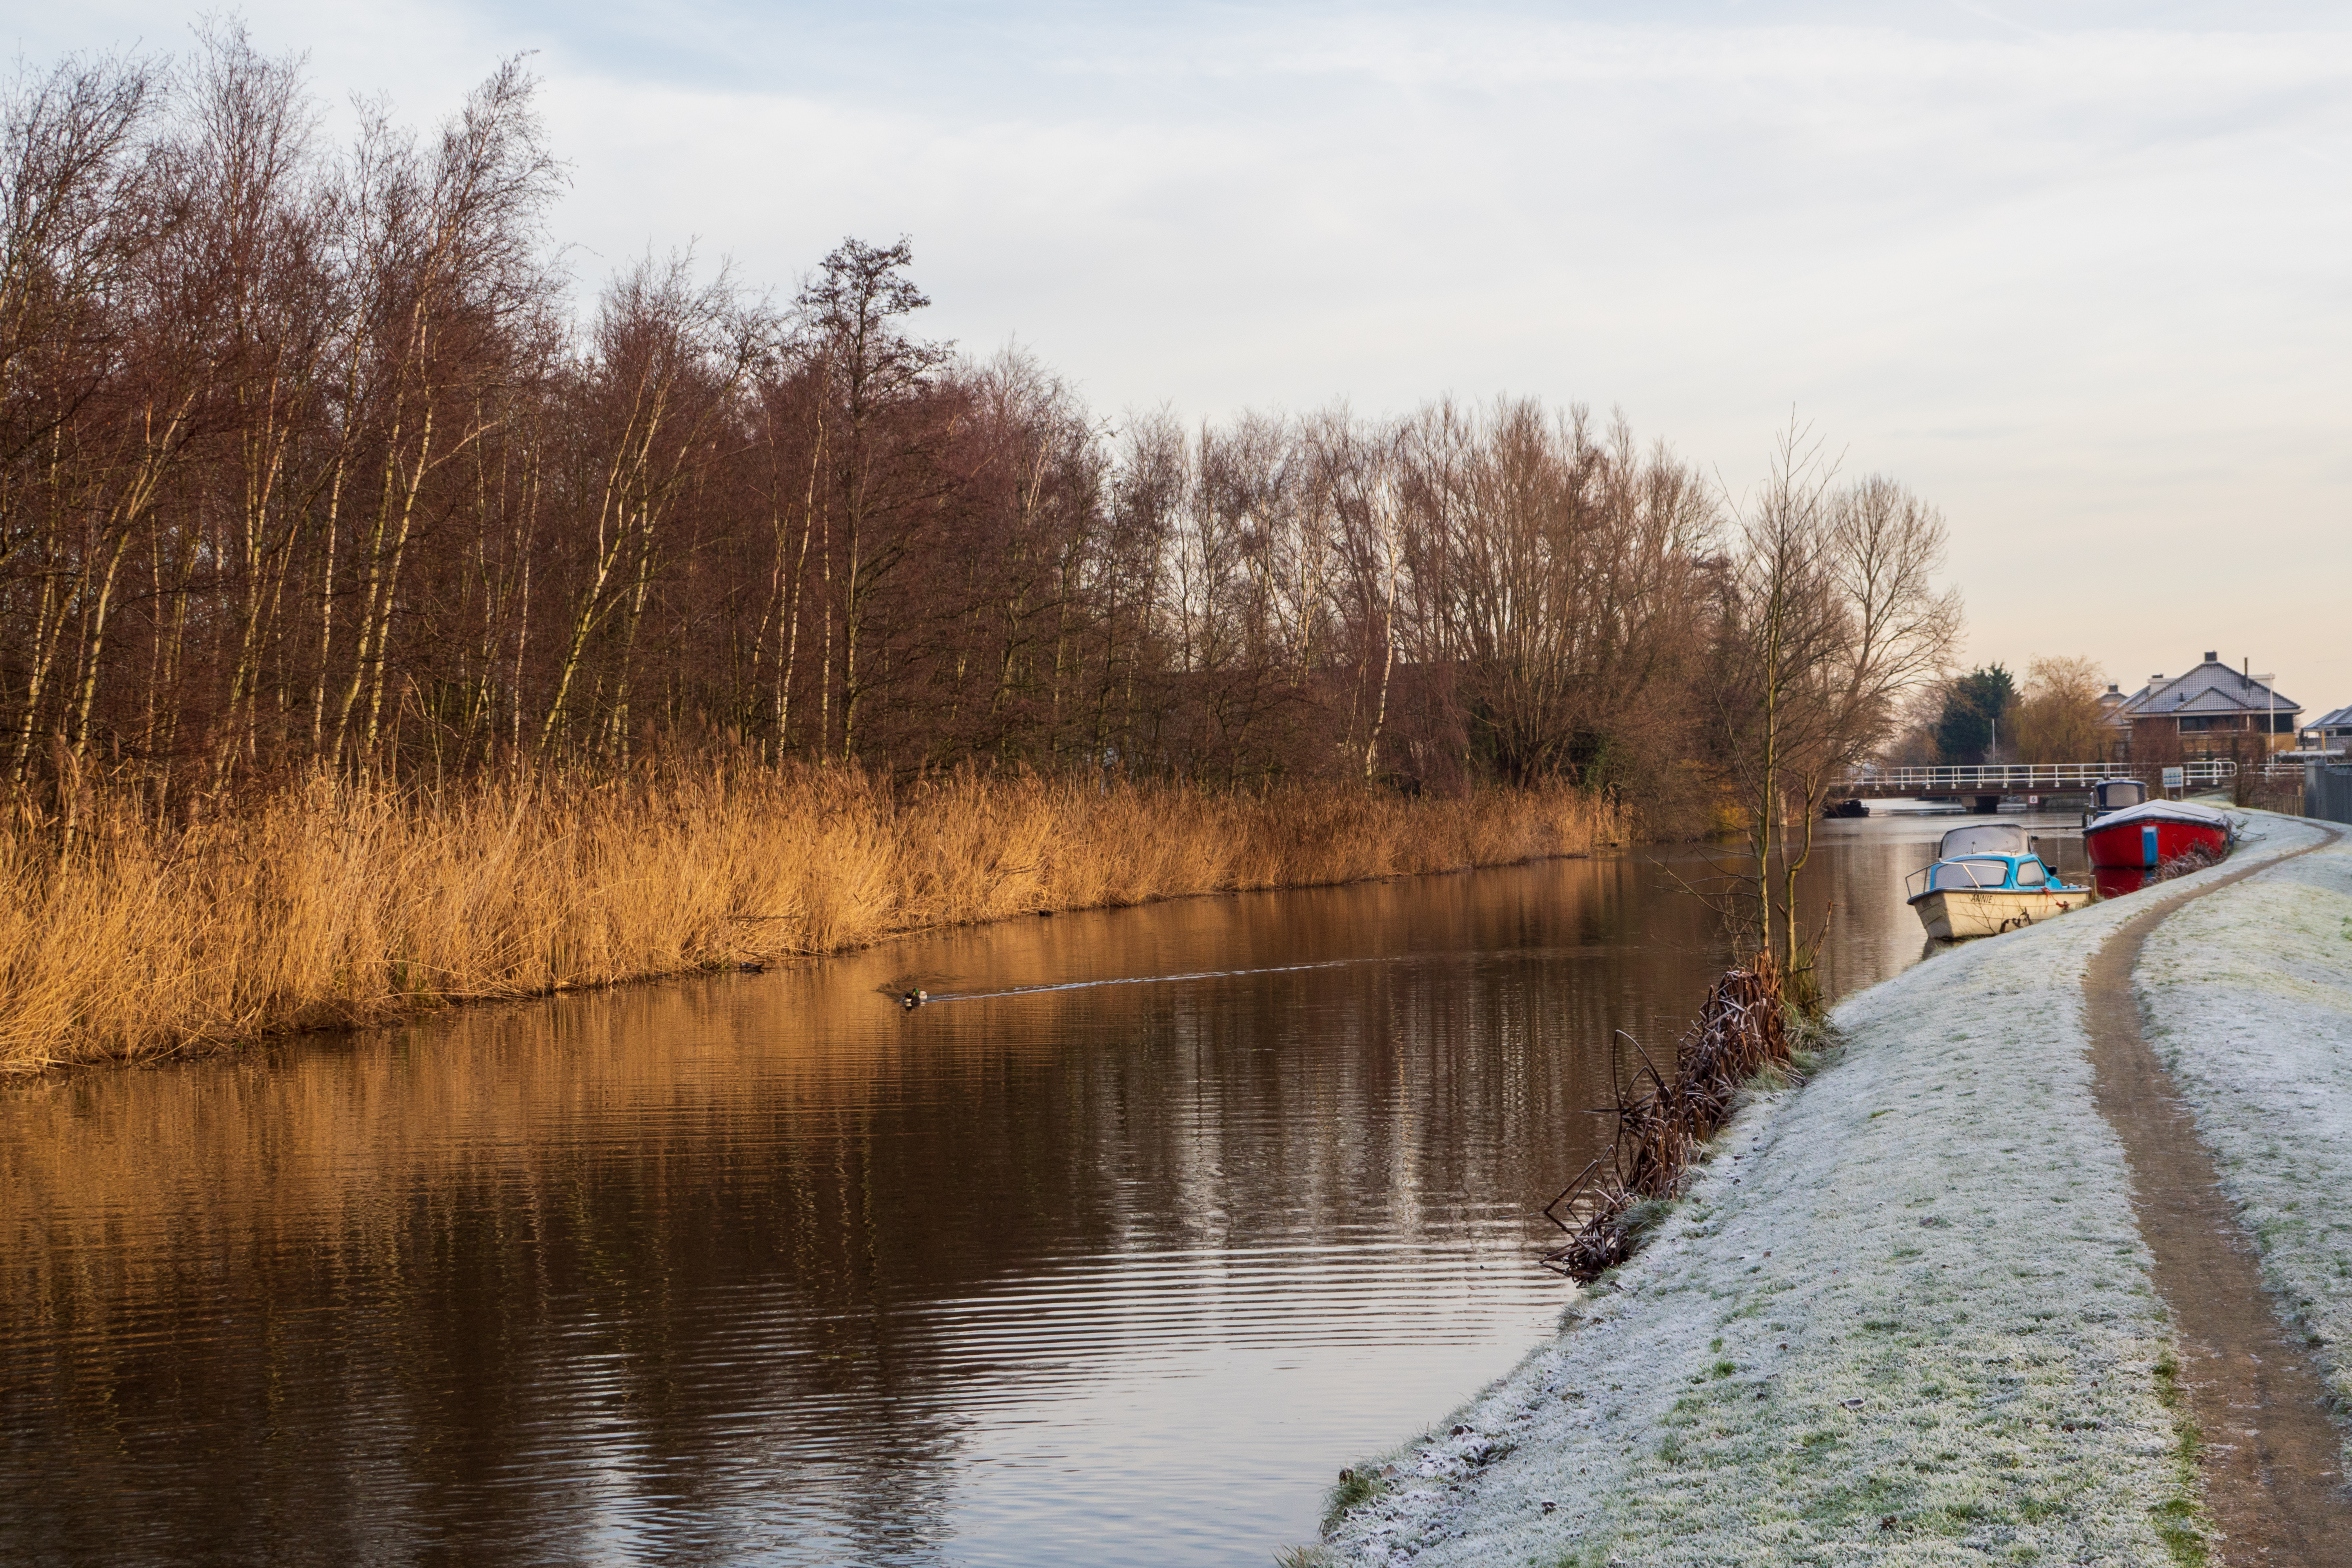
rivie, water, snow, sky, plant, water resources, cloud, natural landscape, fluvial landforms of streams, tree, body of water, watercourse, bank, lake, landscape, waterway, grass, lacustrine plain, freezing, riparian zone, wetland, reservoir, horizon, winter, channel, canal, road, ditch, reflection, floodplain, evening, fen, Freshwater marsh, marsh, bog, tidal marsh, stream, wildlife, creek, bayou, forest, river, levee, riparian forest, bridge